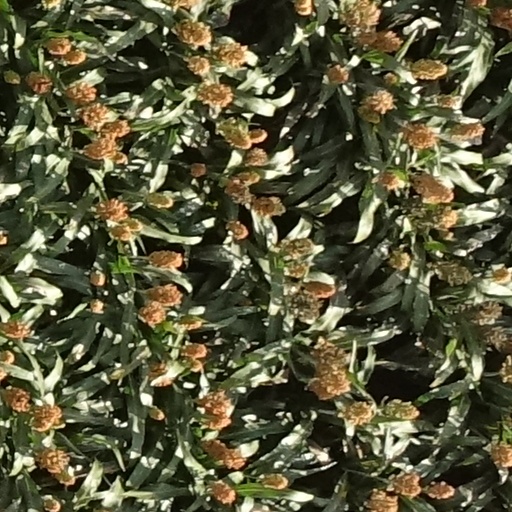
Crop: sorghum